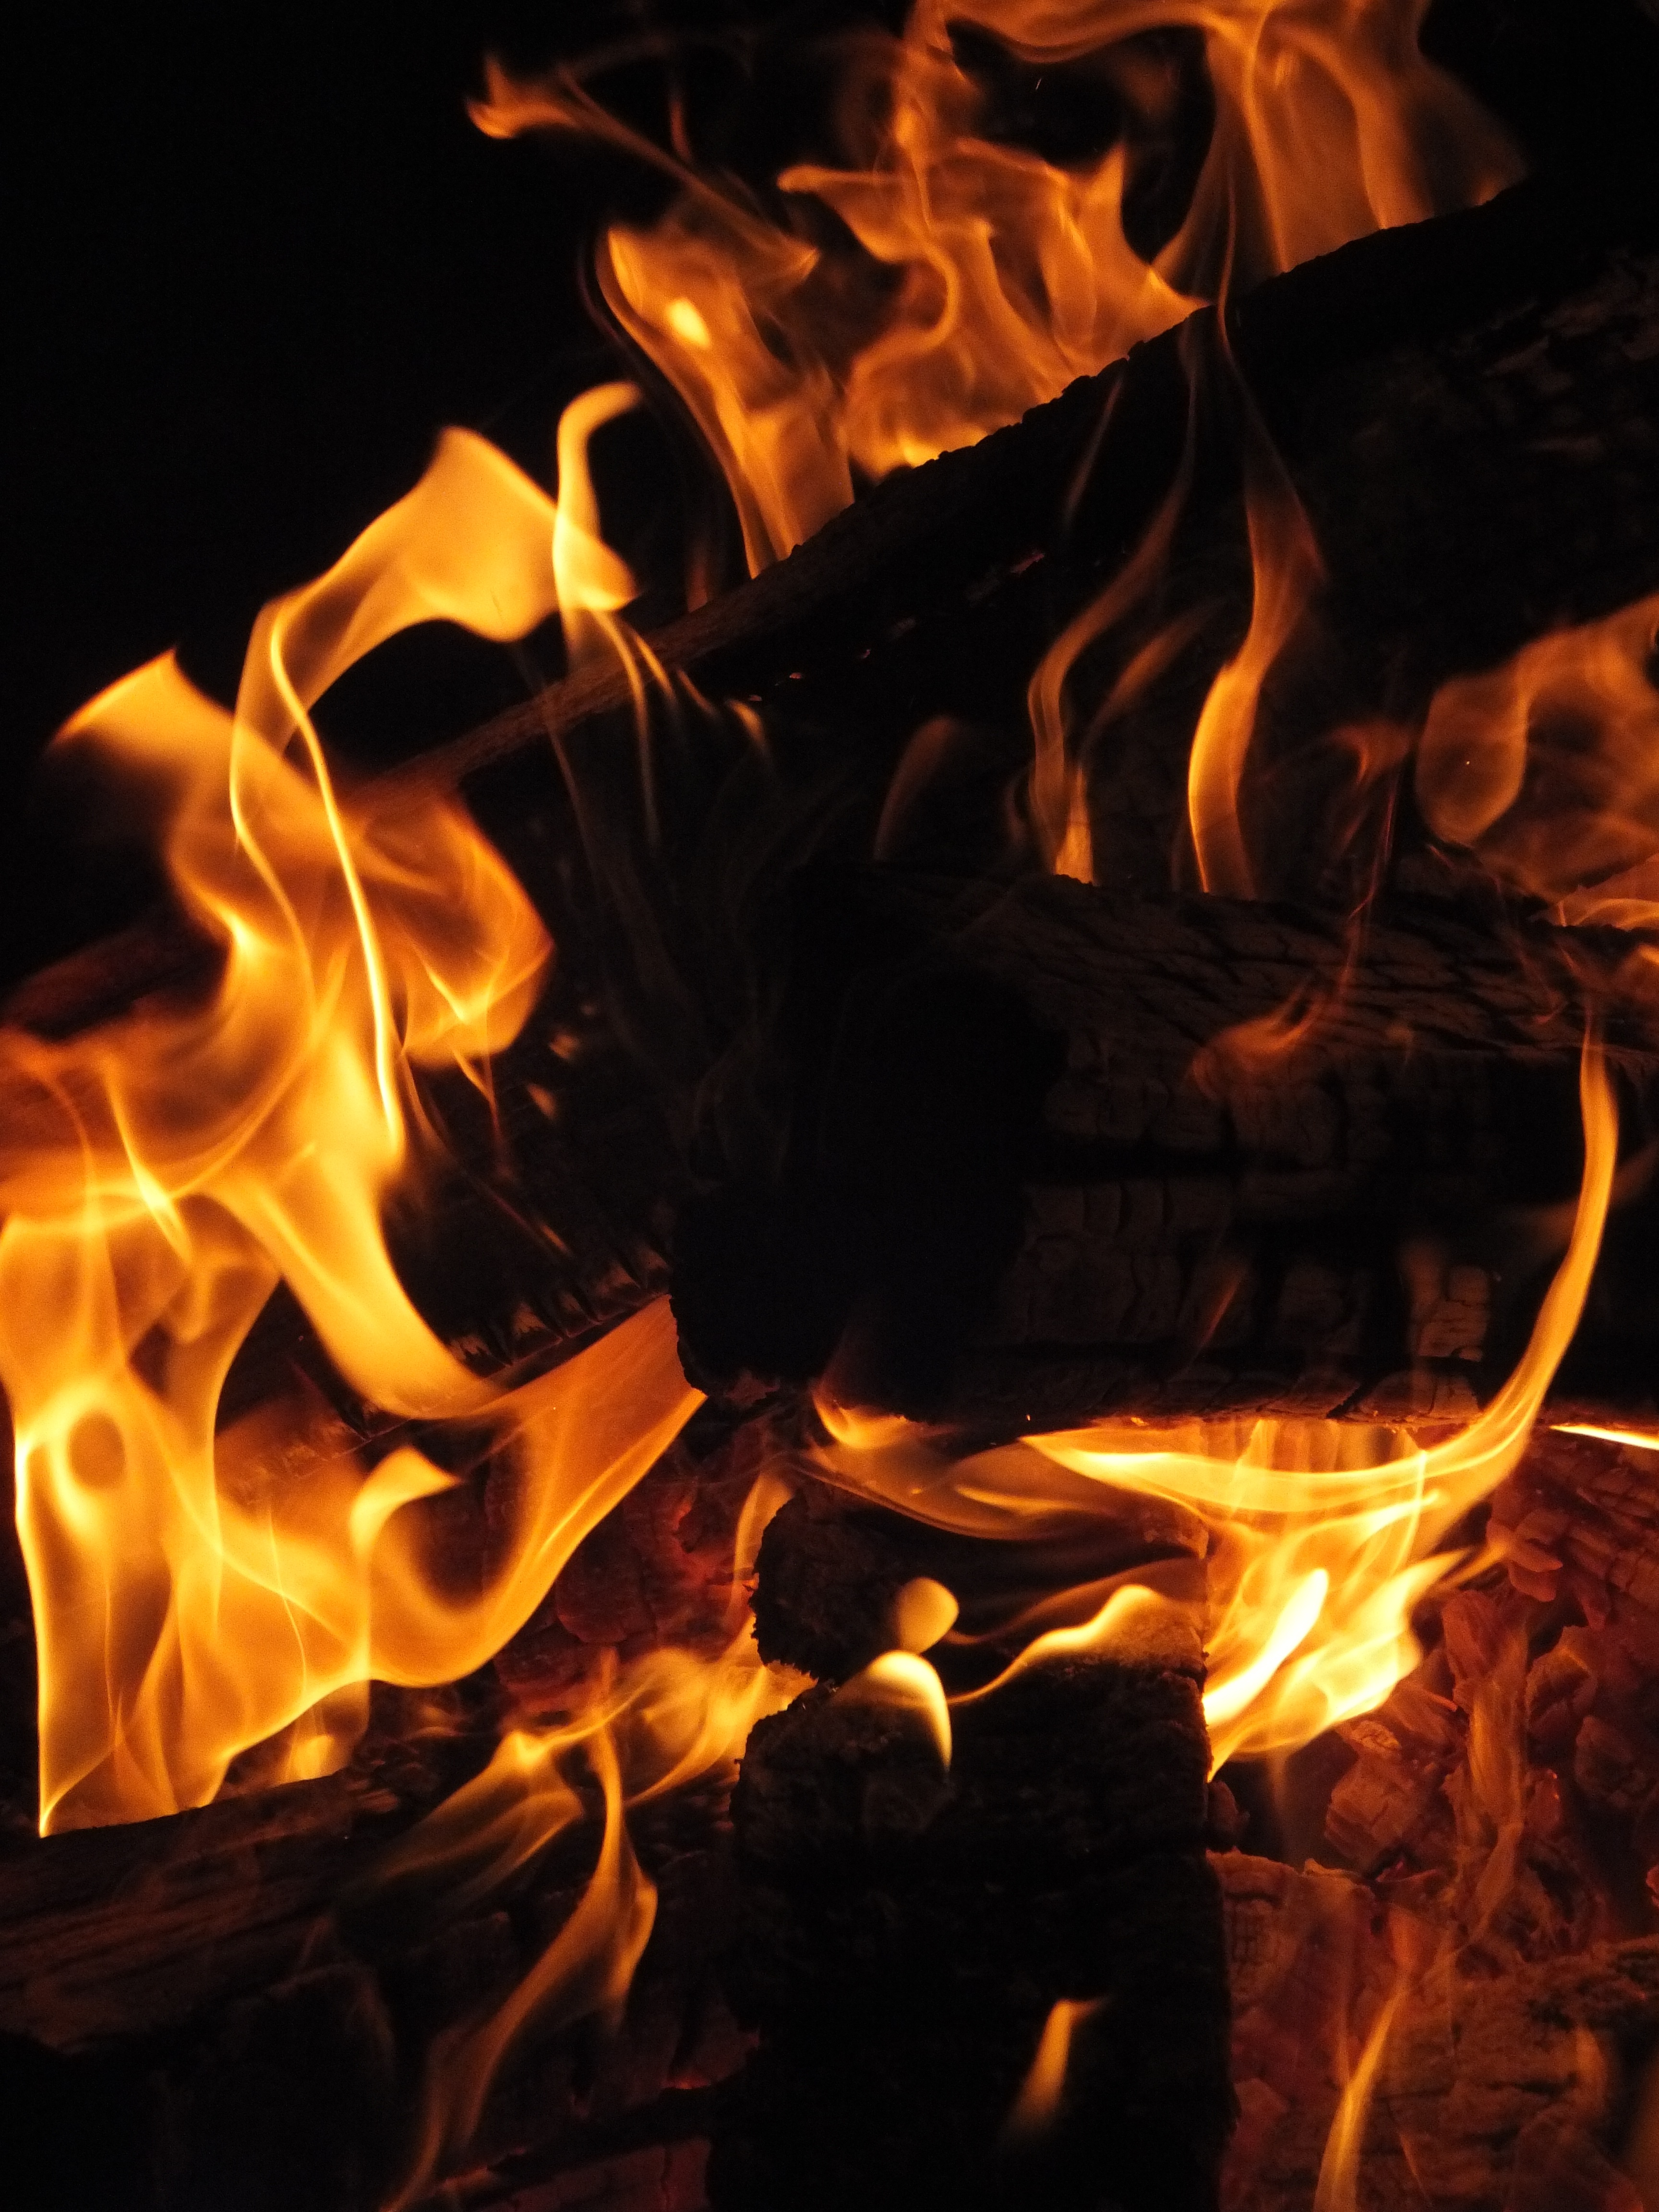
flame, fire, campfire, bonfire, burn, font, blaze, midsummer